Kuch Khatti Kuch Meethi

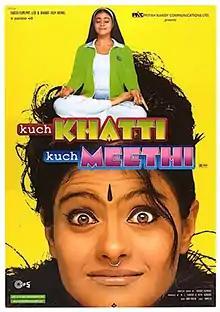
Poster

Kuch Khatti Kuch Meethi is a 2001 Indian Hindi-language comedy film directed by Rahul Rawail and starring Kajol in dual roles of estranged identical twins. The film also stars Sunil Shetty, Rishi Kapoor, Rati Agnihotri and Pooja Batra.